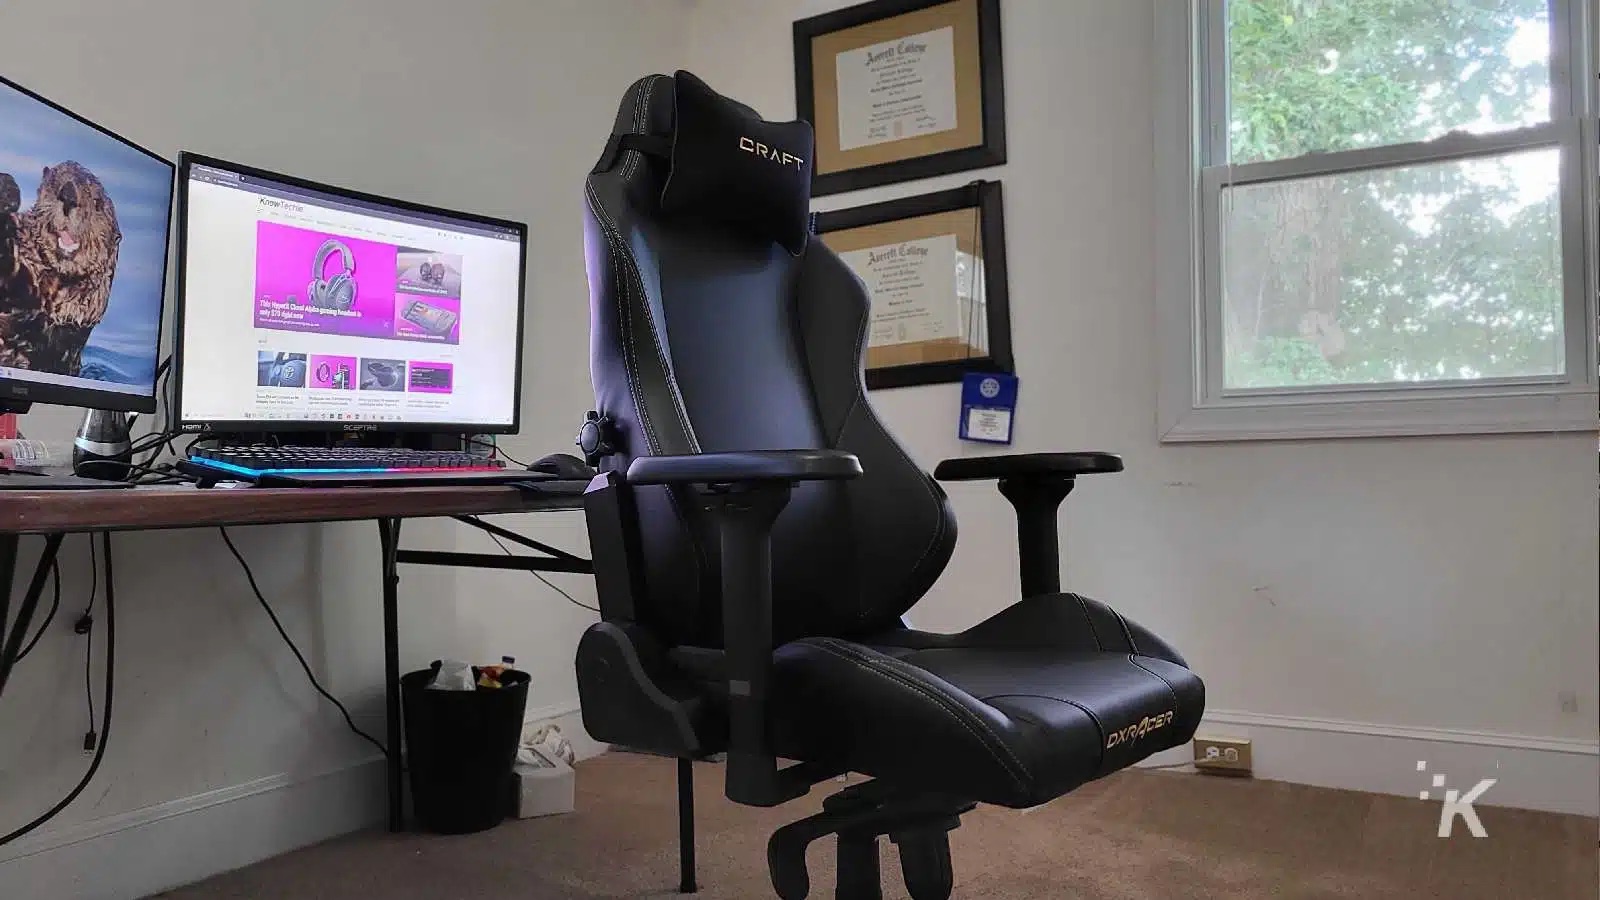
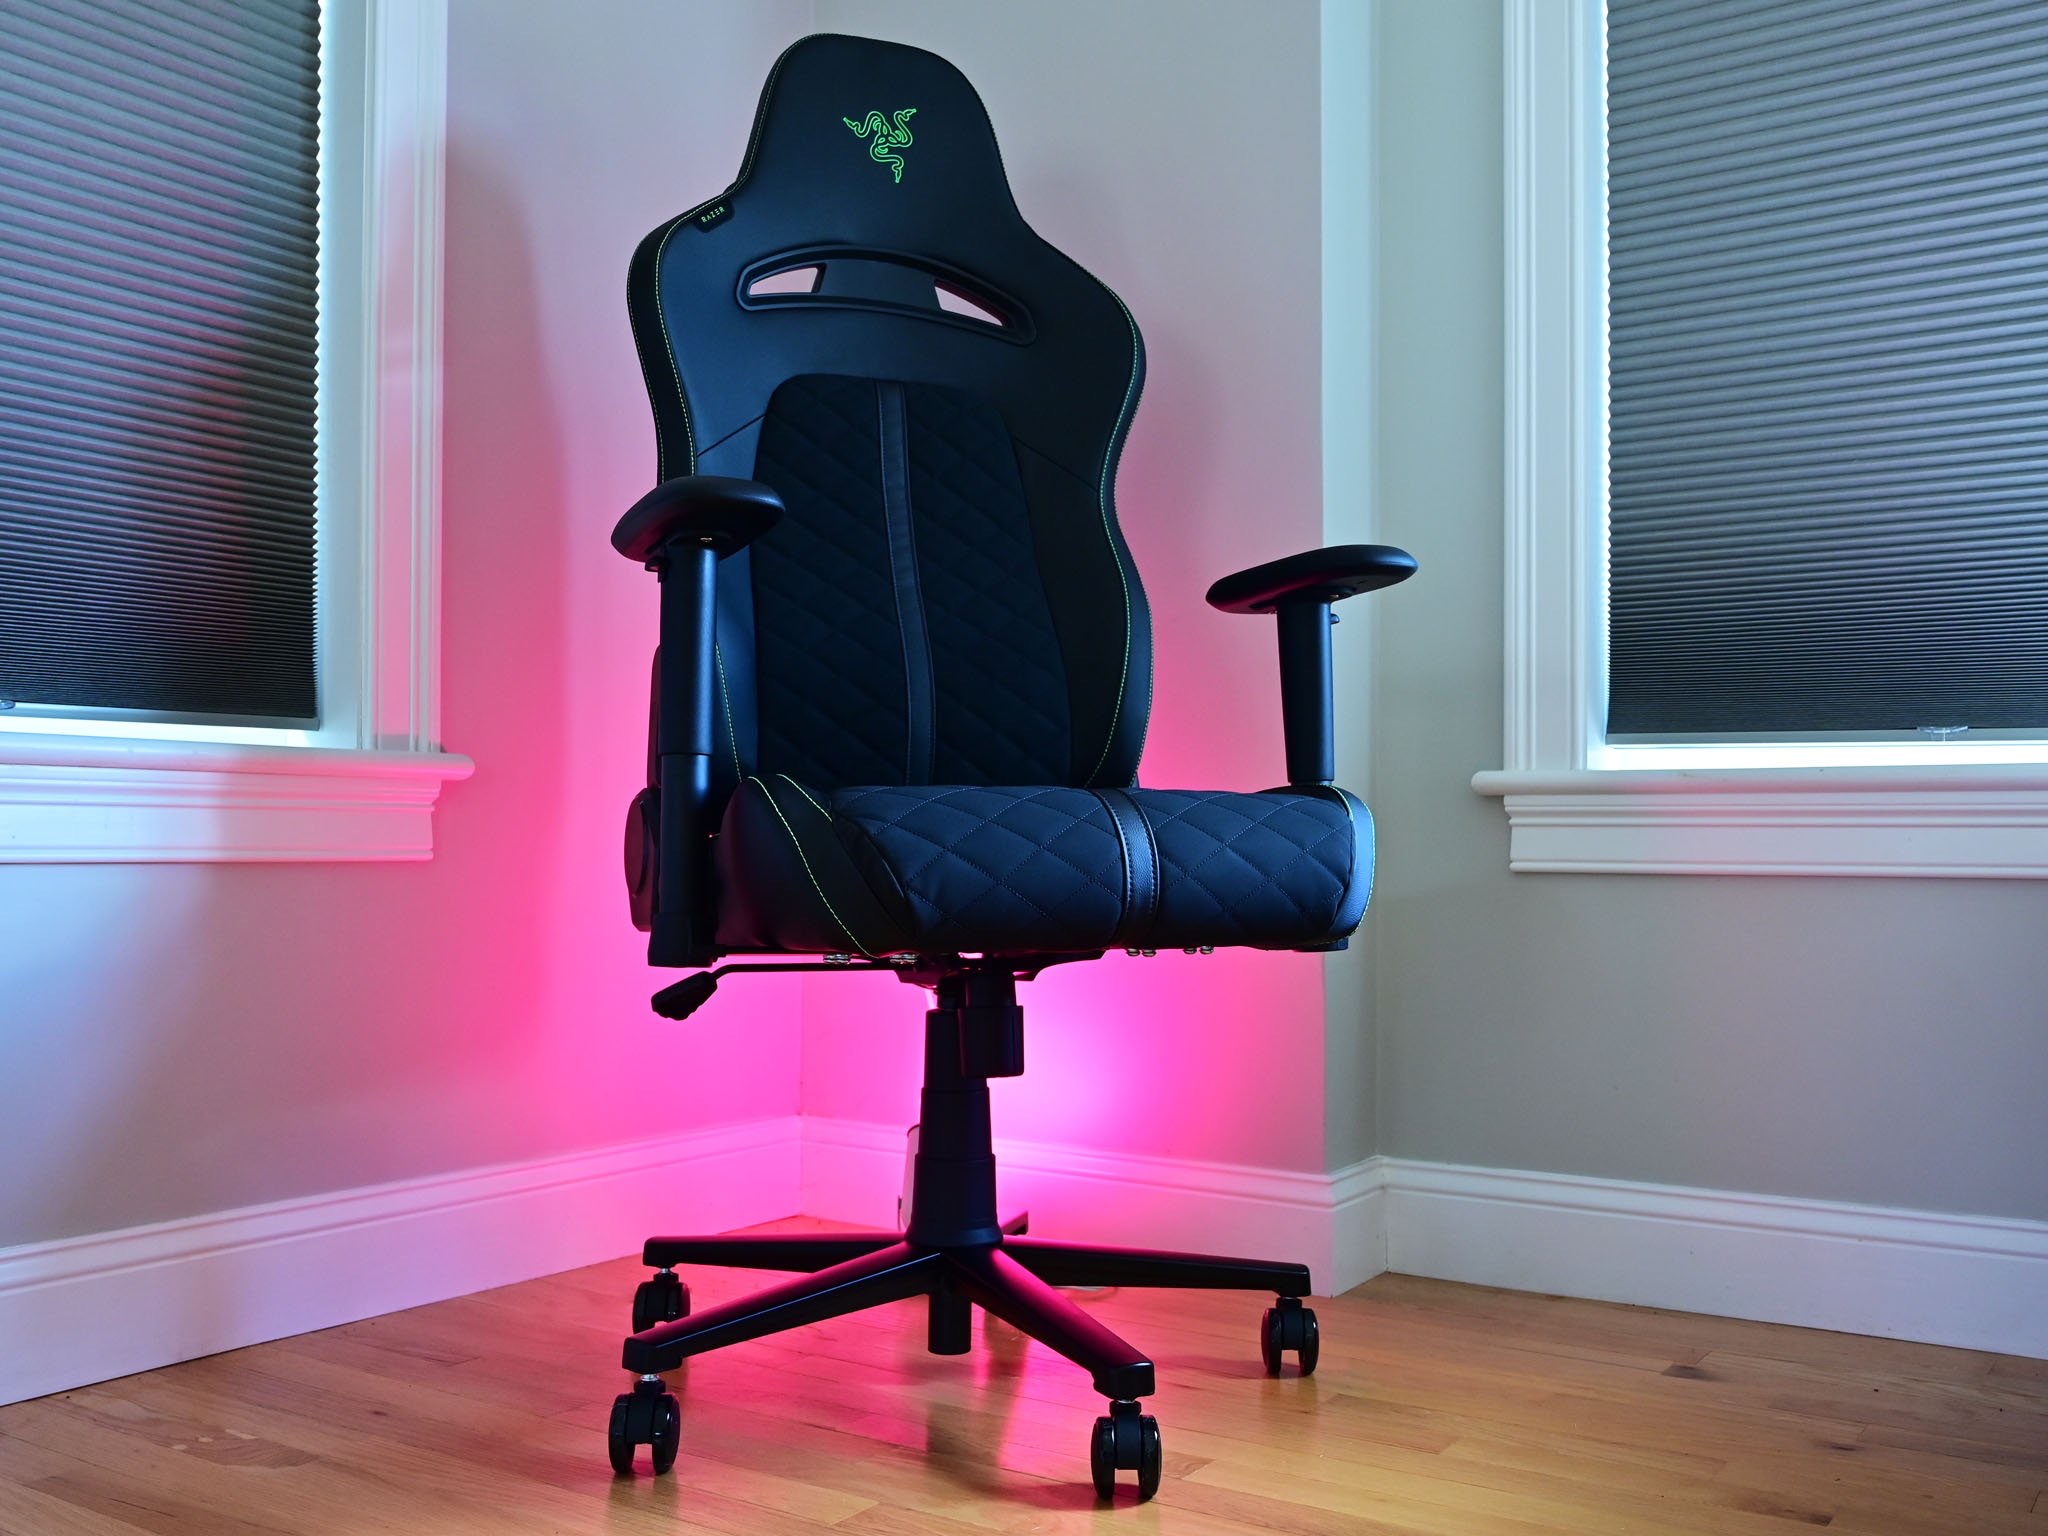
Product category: items_chair
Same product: no